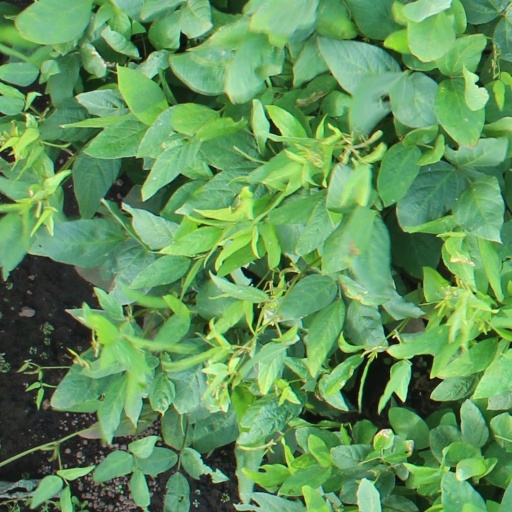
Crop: soybean